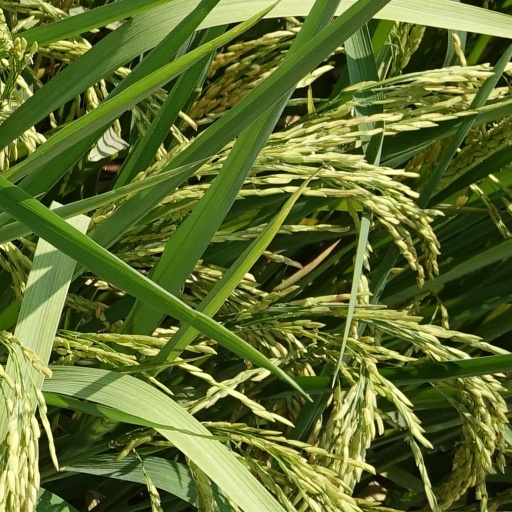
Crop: rice